Drome Racers

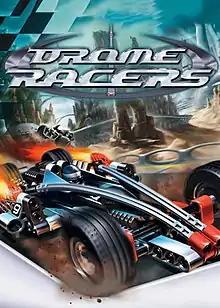
North American cover art for PlayStation 2

Drome Racers is a Lego racing video game developed by Attention to Detail and published by Electronic Arts and Lego Interactive. It was released in 2002, for PlayStation 2 and Microsoft Windows, and later ported to GameCube. A spin-off was also released for Game Boy Advance, which was published by THQ. It is the third Lego racing game, released a year after "Lego Racers 2", which was also developed by Attention to Detail. An Xbox version was announced for fall 2003 but cancelled.